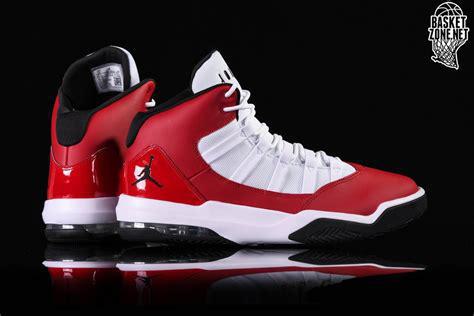
Brand: Jordan
Model: Max Aura 5